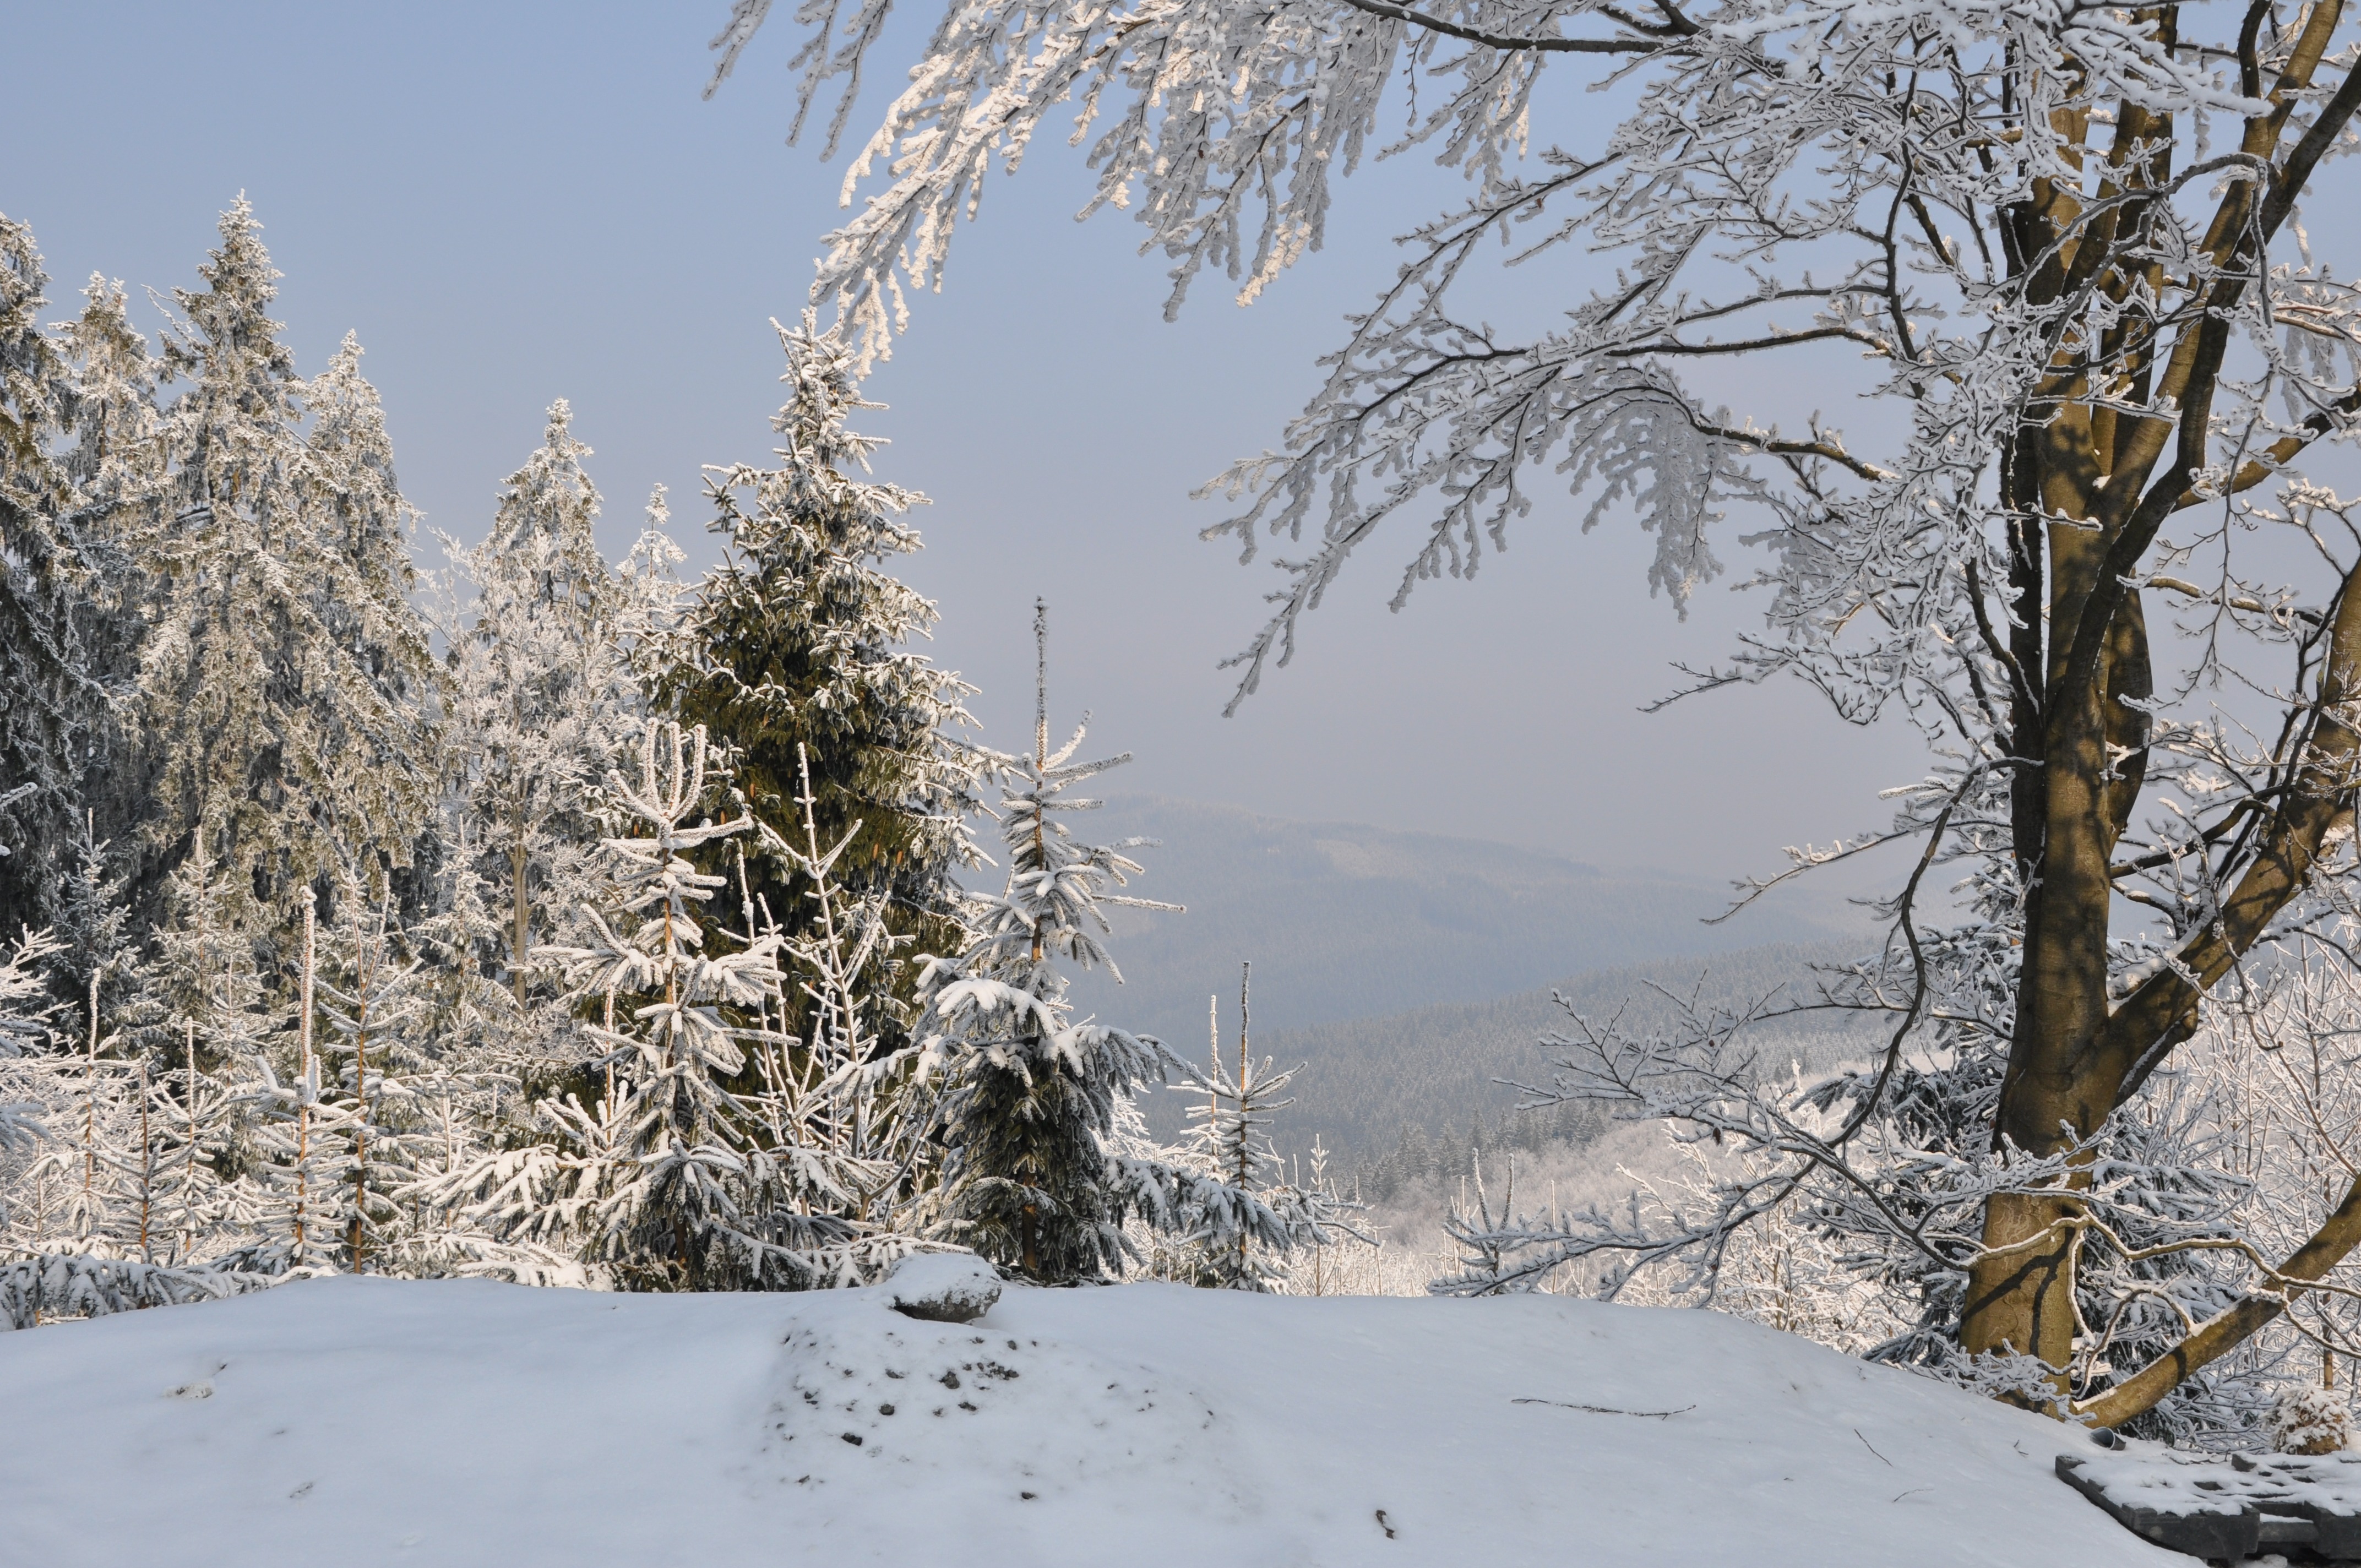
landscape, tree, forest, wilderness, branch, mountain, snow, winter, view, frost, weather, season, ridge, mountains, footwear, woodland, czech republic, freezing, woody plant